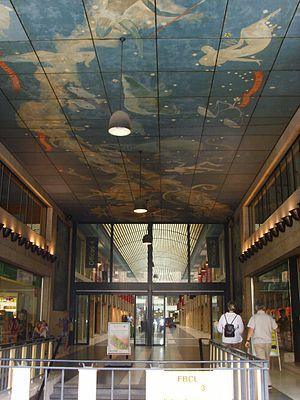
La Galerie Ravenstein est une galerie couverte marchande située dans le centre de la ville belge de Bruxelles, réalisée dans les années 1950.